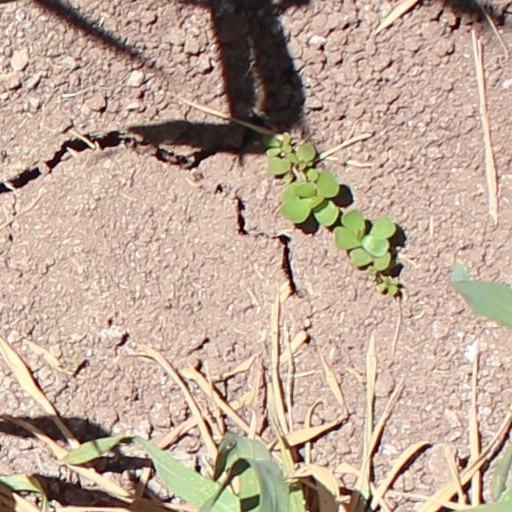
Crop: wheat